Ashiqs of Azerbaijan

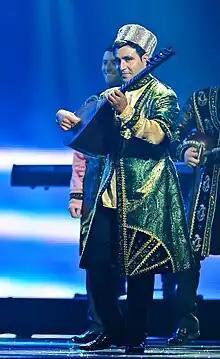
Azerbaijani ashiq

In modern Azerbaijan, professional Ashiqs were divided into two categories: Ashiq-performers and Ashiq-poets. Ashiq-performers, despite being professional storytellers, are not engaged in poetry. Due to their individual abilities and a keen understanding of the specifics of the native folklore, they make different kinds of variations and changes in their epics and legends, especially in their prose.